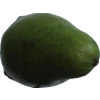
Label: green_avocado